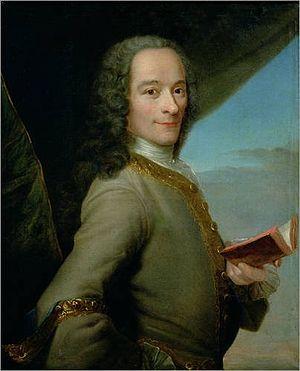
Une théocratie est un gouvernement où le titulaire de la souveraineté est divin. Le terme « théocratie »— θεοκρατία — est formé sur les mots grecs « Θεός » pour « Dieu » et « κράτος » pour « pouvoir ».